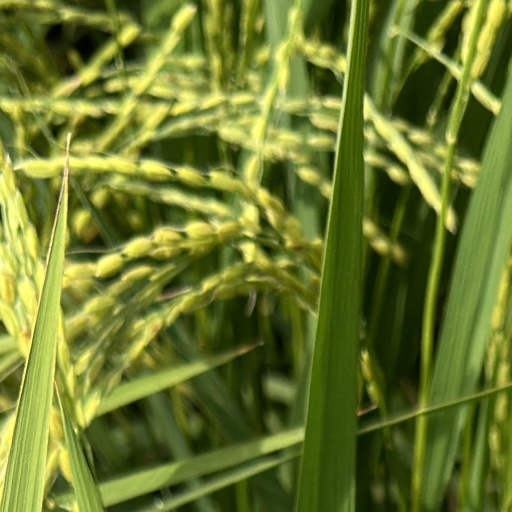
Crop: rice